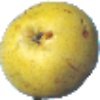
Label: Pear Monster 1